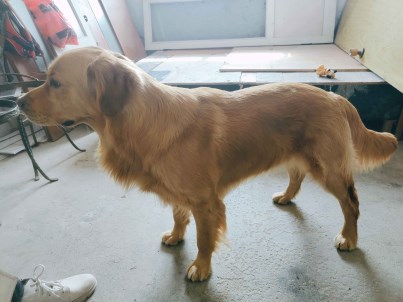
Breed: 5355-n000126-golden_retriever